Xu Chao

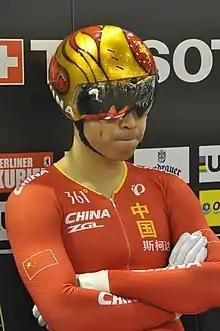
Xu in 2018

Xu Chao (5 November 1994 – December 2024) was a Chinese professional racing cyclist. He rode at the 2015 UCI Track Cycling World Championships. He also competed at the 2014 Asian Games and won a silver medal in the team sprint. Xu died in December 2024, at the age of 30.